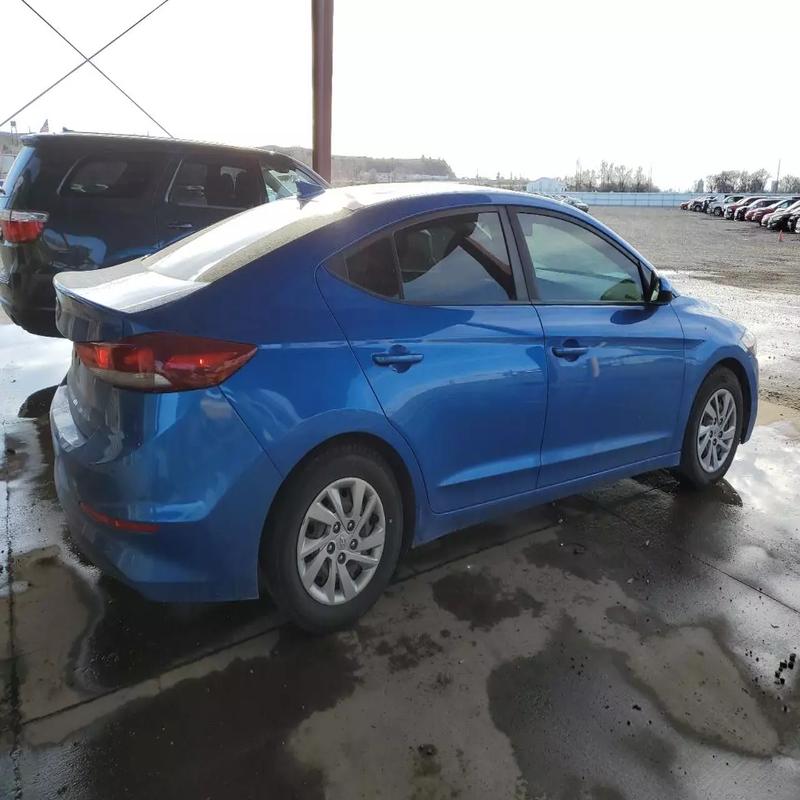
Aucun dommage détecté.
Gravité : aucun